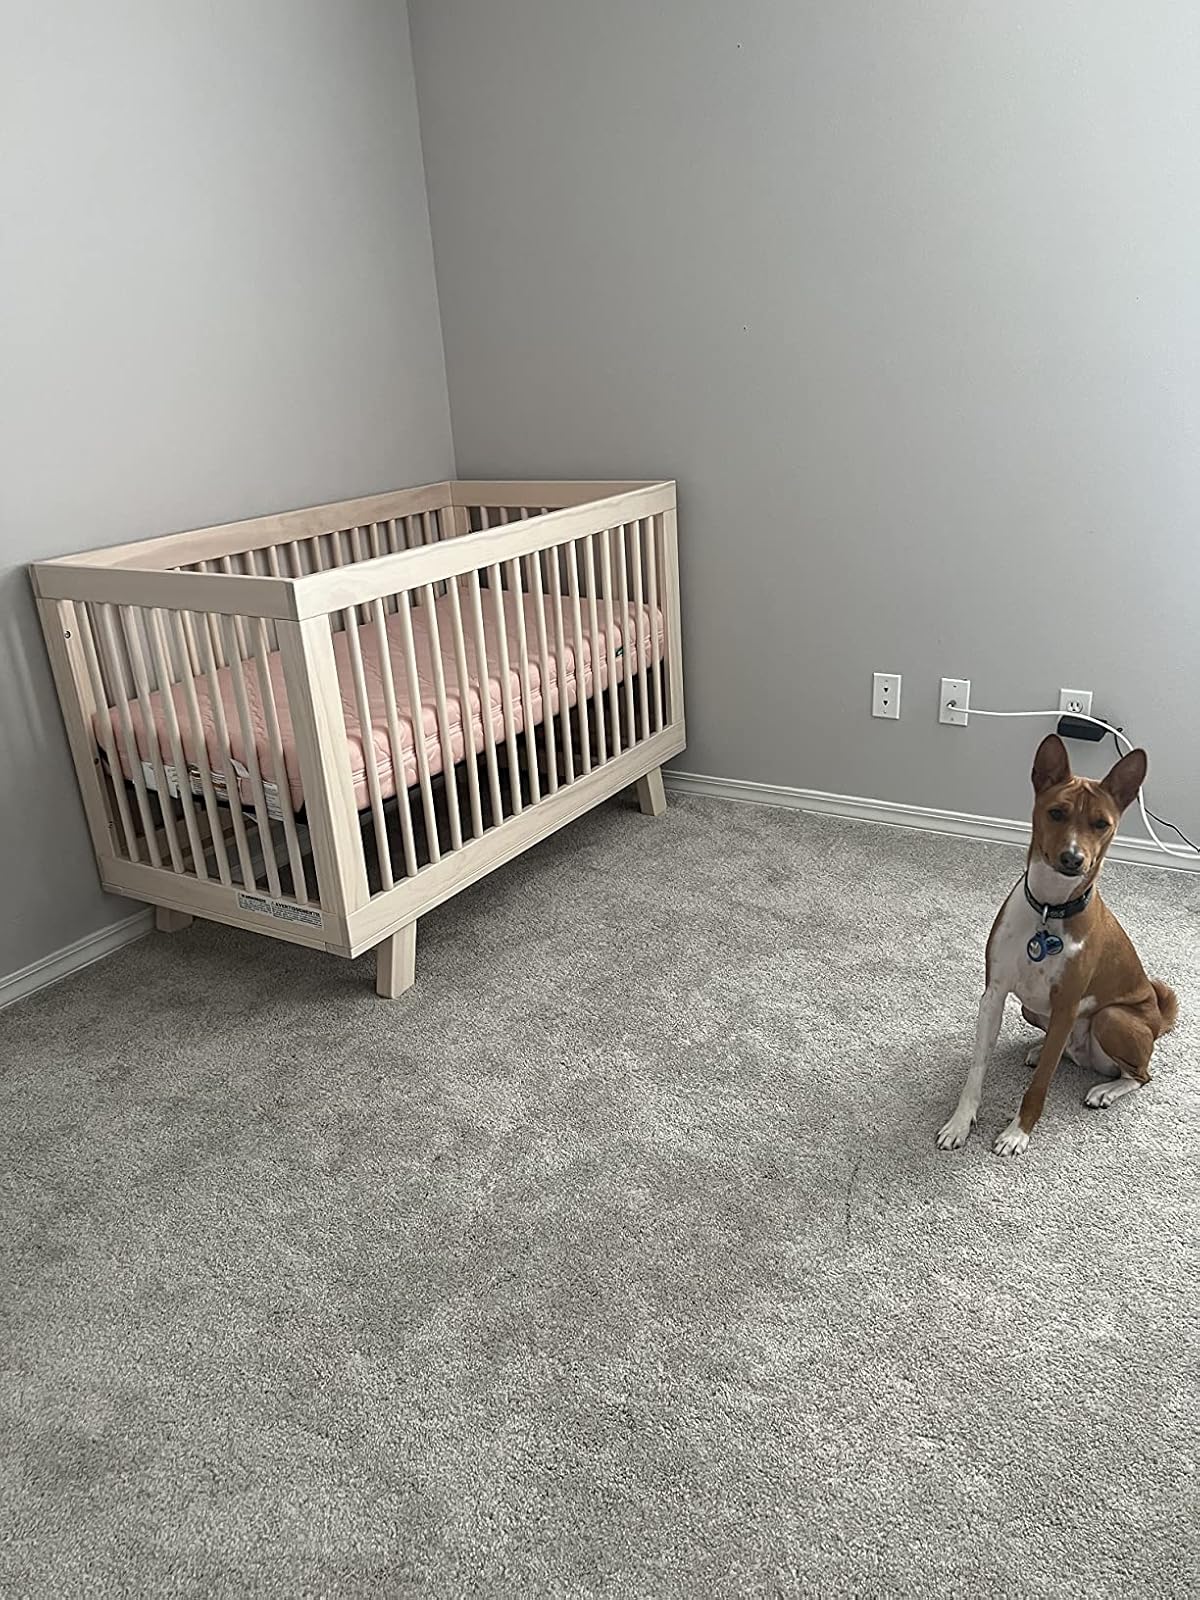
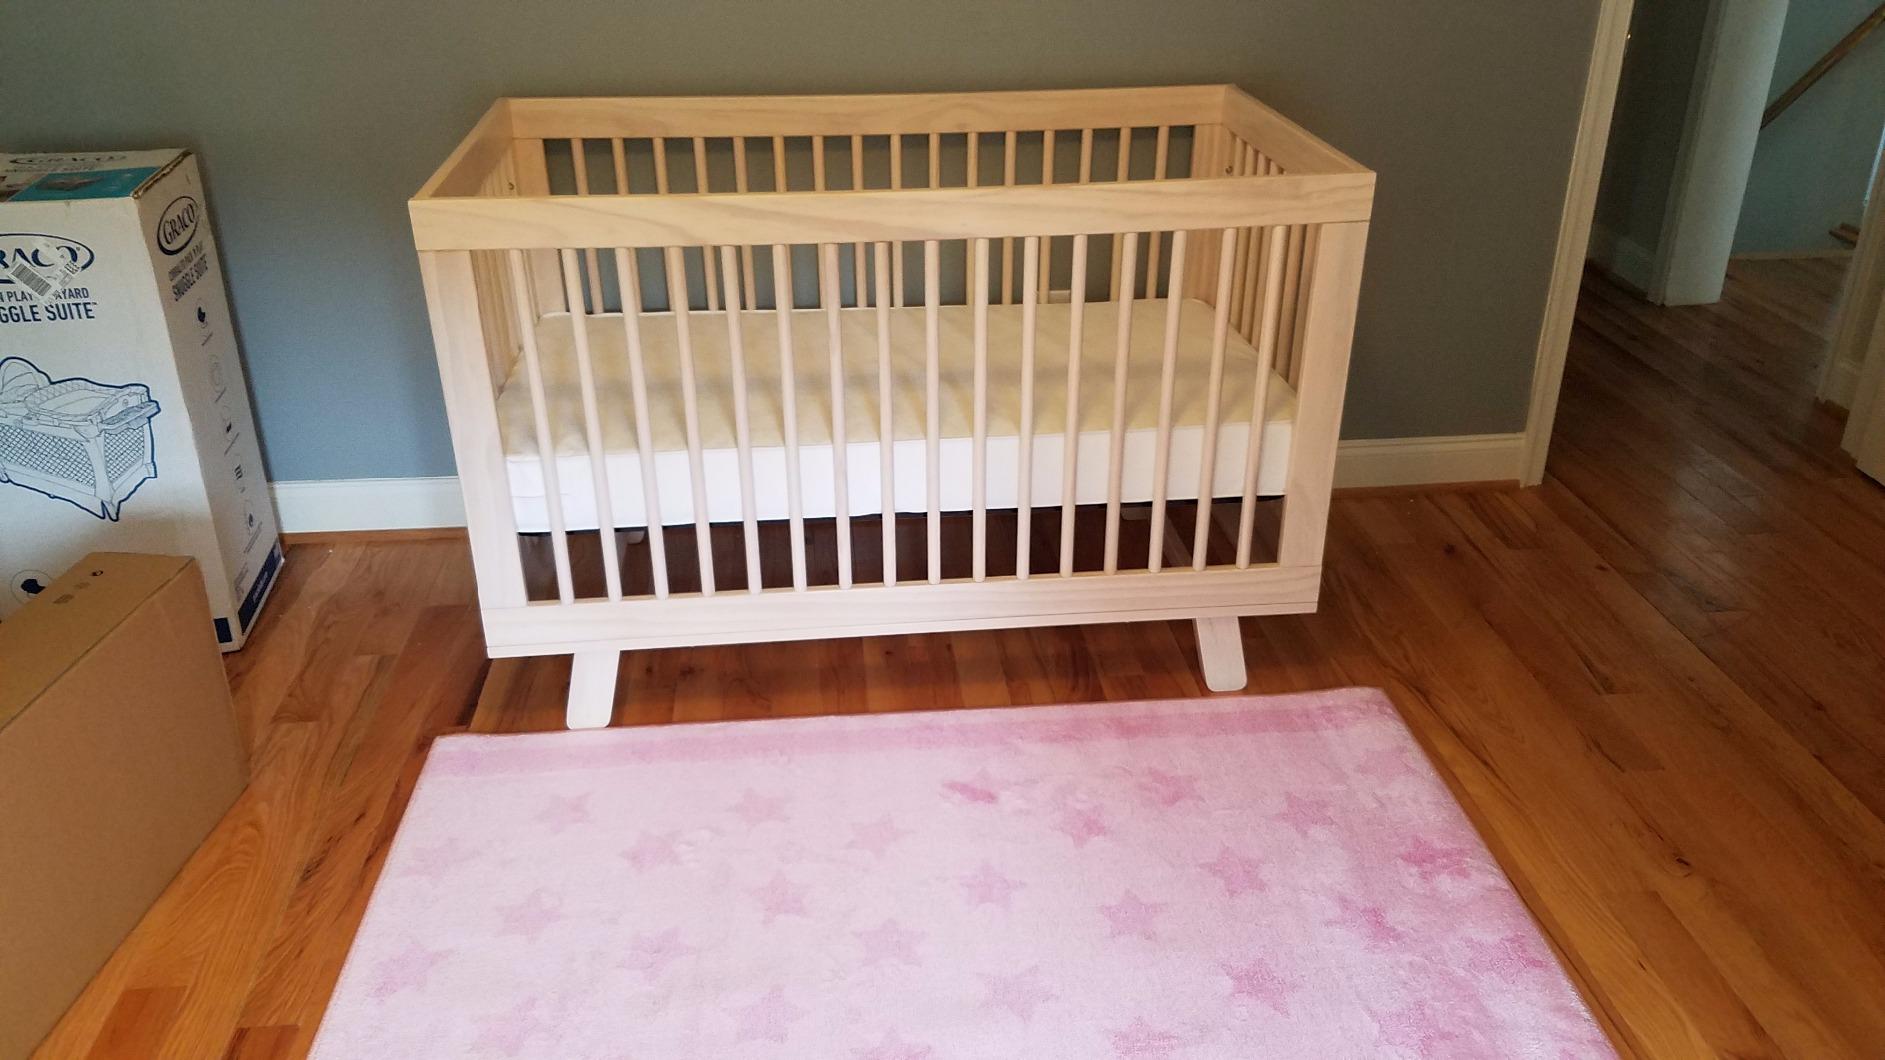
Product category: products_crib
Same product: yes